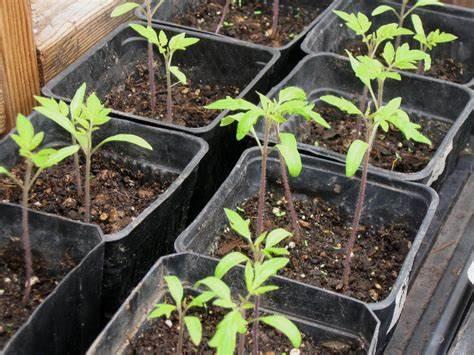
Miche midogo ya nyanya ikiwa imepandwa kwenye vyungu vya udongo; vyenye rangi nyeusi. Hii hatua ni ya kwanza ambapo miche inatunzwa kabla ya kuhamishwa kwenda kwenye shamba kubwa.